Bloomeria crocea

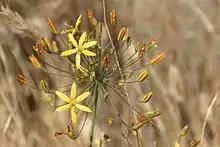
"Bloomeria crocea", Santa Monica Mountains

Bloomeria crocea, also known as goldenstar, is a geophyte from southern California and northern Baja California. It is found along hillsides, in grassland and chaparral edges, and in dry flats.